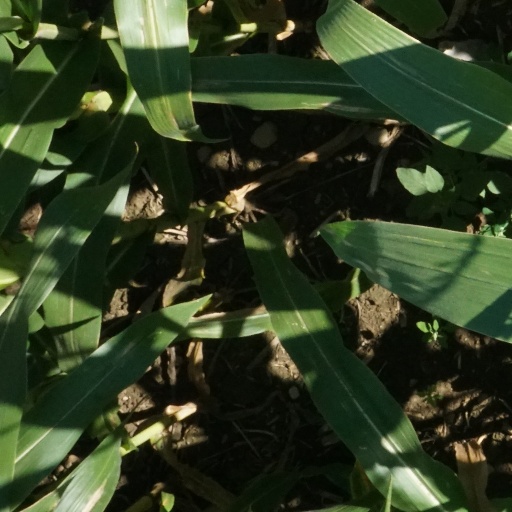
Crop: maize; corn